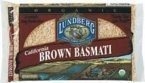
Item Name: LUNDBERG RICE BRWN BASMATI ORG GF, 32 OZ
Value: 32.0
Unit: Fl Oz

Price: 6.7